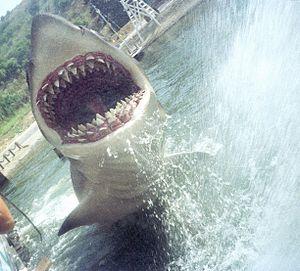
Jaws est une attraction du parc à thème Universal Studios Japan, basée sur les films Les Dents de la mer. L'attraction place les visiteurs à bord de bateaux d'excursion pour ce qui devrait être une visite tranquille du port d'Amity, mais devient à la place une poursuite entre l'embarcation et un grand requin blanc déterminé. Jaws est une version agrandie d'une attraction du Studio Tour à Universal Studios Hollywood, également inspiré par le film.